Michael Bradley (soccer)

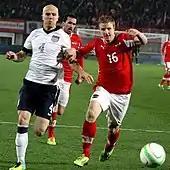
Bradley (left) and Austria's Martin Hinteregger in November 2013

During the United States' surprise run to the final of the 2009 FIFA Confederations Cup, Bradley scored the second goal against Egypt off an assist from Landon Donovan, helping the Americans advance to the semi-final on goal differential after beating the Egyptians 3–0. He started in the 2–0 upset victory against Spain in the semi-finals, but was sent off late in the game. The resulting suspension kept Bradley out of the tournament final, which the U.S. lost 3–2 to Brazil. Bradley was later reported to have confronted referee Jorge Larrionda following the match, resulting in him receiving an additional three-match suspension to be served during the 2009 Gold Cup.